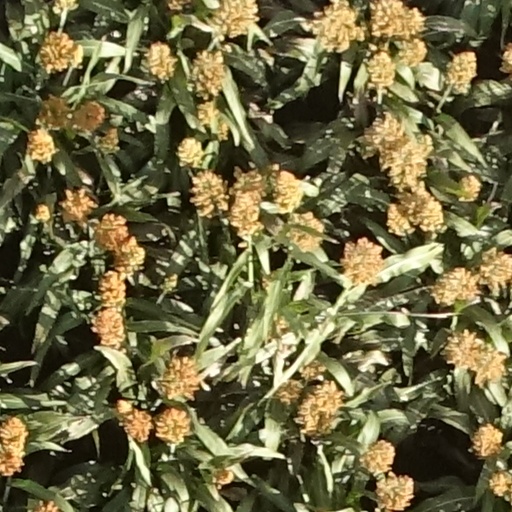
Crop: sorghum